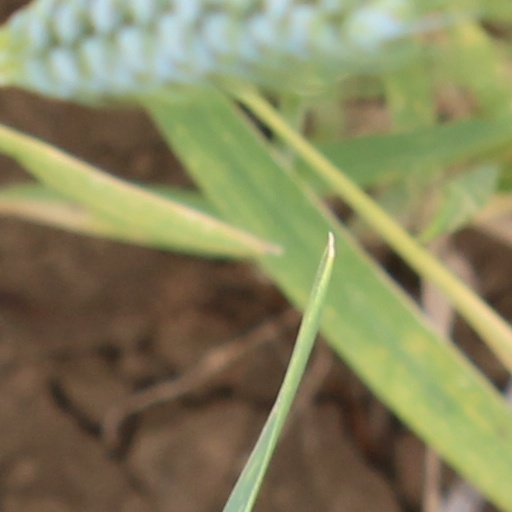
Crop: wheat